String Quintet No. 2 (Mozart)

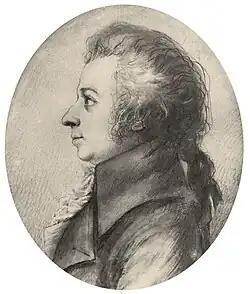
Stock's 1789 miniature of Mozart

The String Quintet No. 2 in C minor, K. 406/516b, was written by Wolfgang Amadeus Mozart in 1787. Like all of Mozart's string quintets, it is a "viola quintet" in that it is scored for string quartet and an extra viola (two violins, two violas and cello). Unlike his other string quintets, however, the work was not originally written for strings. Having completed the two string quintets K. 515 and K. 516, Mozart created a third by arranging his Serenade No. 12 for Winds in C minor K. 388/384a, written in 1782 or 1783 as a string quintet. Although by then Mozart was entering each new work into his catalogue of compositions, he did not enter this quintet, perhaps because it was an arrangement rather than a new work.